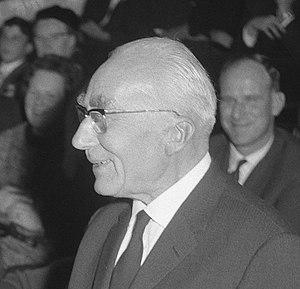
Piet Zwart, né le 28 mai 1885 à Zaandijk et mort le 24 septembre 1977 à Wassenaar aux Pays-Bas, est un designer industriel, typographe et photographe néerlandais.